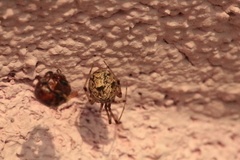
Species: Parasteatoda_tepidariorum